Dicksonia arborescens

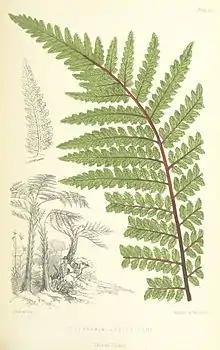
Botanical illustration of leaf

Dicksonia arborescens, the Saint Helena tree fern, is a characteristic plant of the "tree fern thicket" vegetation of the highest parts of the central ridge of the island of Saint Helena. It is the type species of the genus "Dicksonia".